Mascarene grey parakeet

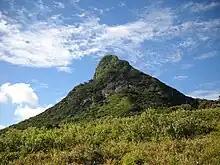
Subfossils of this parrot have been found in caves on Le Pouce mountain

In 1705, French pilot engineer Jean Feuilley gave a more detailed description of the parrots of Réunion and their ecology: